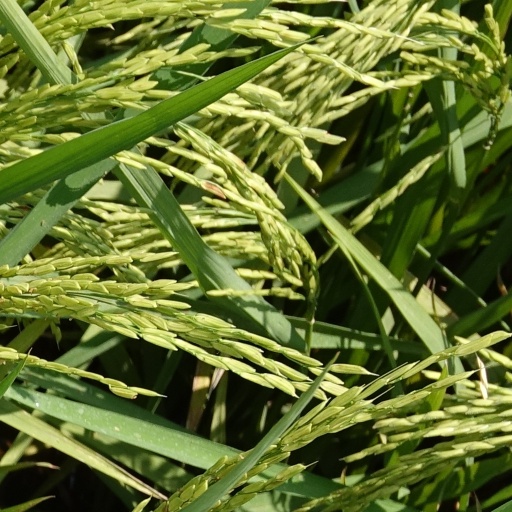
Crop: rice